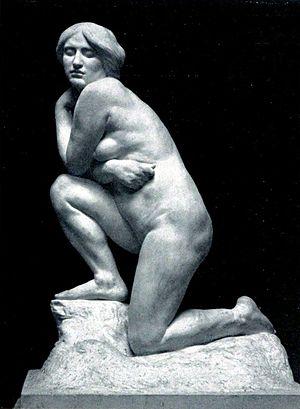
Eve